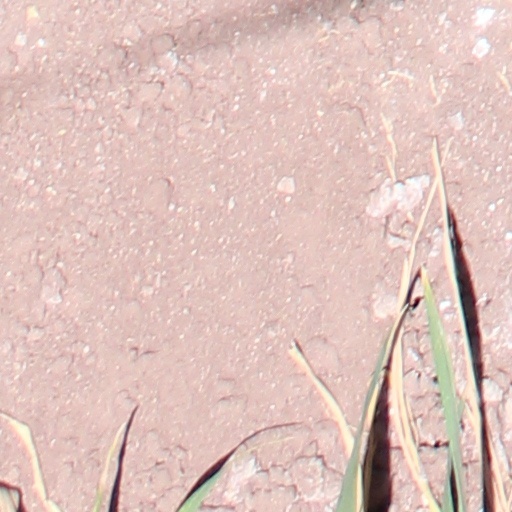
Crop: wheat